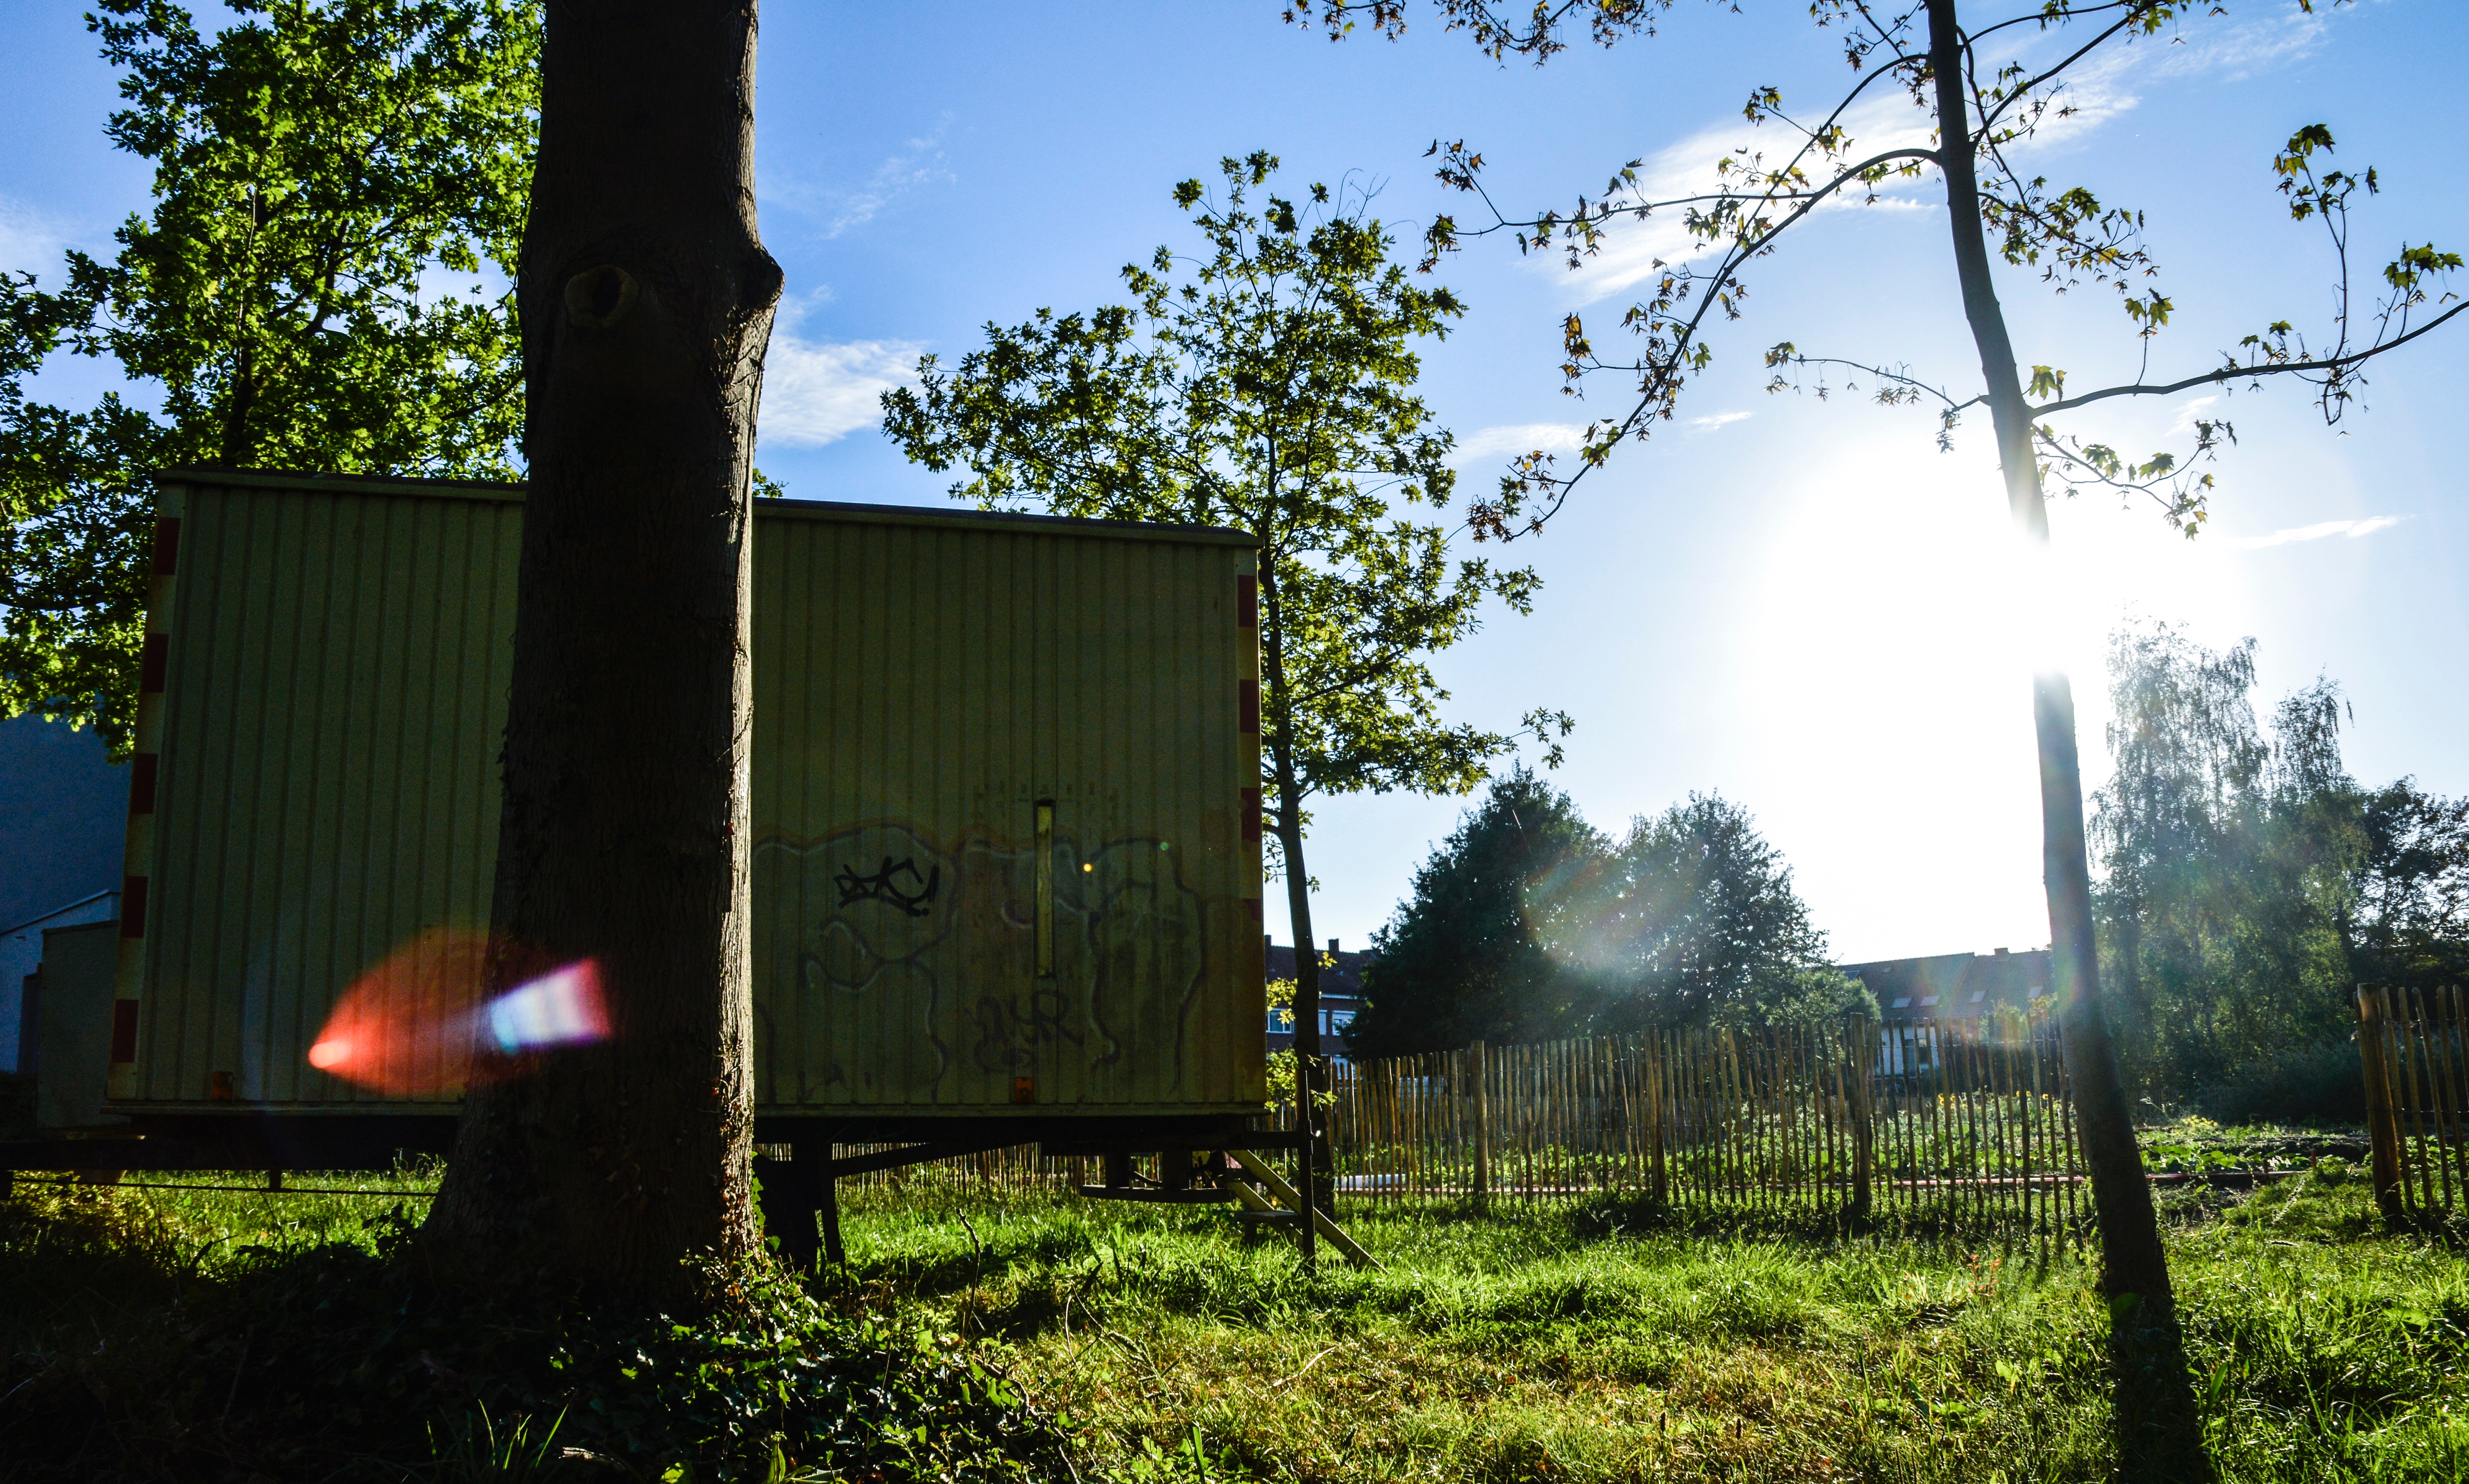
tree, farm, house, transport, agriculture, rural area